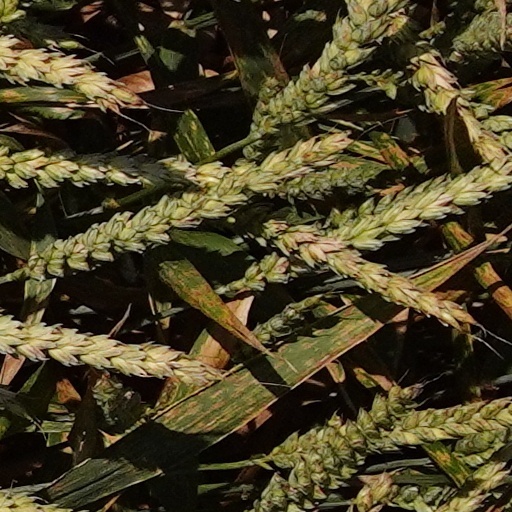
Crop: wheat